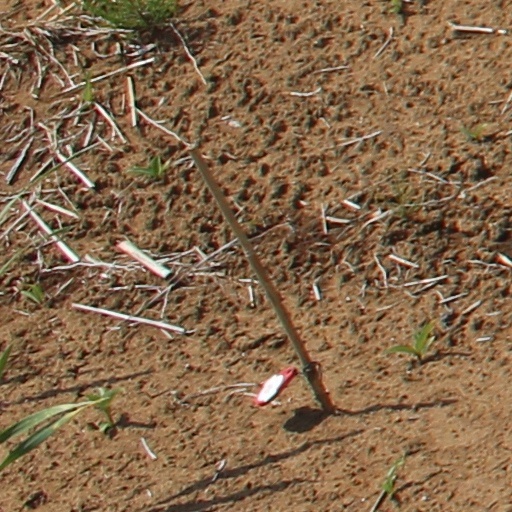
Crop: wheat